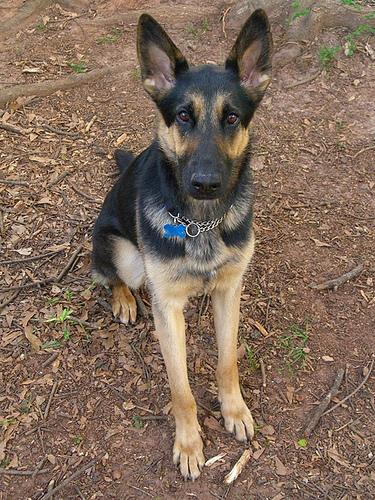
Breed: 211-n000018-German_shepherd